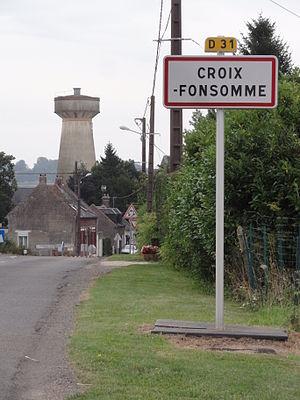
Croix-Fonsomme (Aisne) city limit sign
Croix-Fonsomme est une commune française située dans le département de l'Aisne, en région Hauts-de-France.